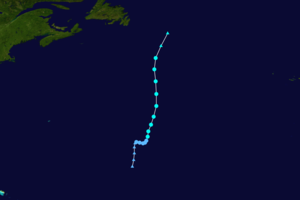
La saison cyclonique 2017 dans l'océan Atlantique nord devait s'étendre officiellement du 1ᵉʳ juin au 30 novembre 2017 selon la définition de l'Organisation météorologique mondiale. Elle fait partie de la série de catastrophes environnementales de l'été 2017. C'est la première année que le National Hurricane Center américain a commencé à émettre des avis et avertissements pour des « cyclones tropicaux potentiels », des perturbations qui n'ont pas encore atteint au moins le stade de dépressions tropicales mais qui ont une probabilité élevée de le devenir et qui peuvent causer des effets importants aux terres dans les 48 heures suivantes. Les avis pour ces tempêtes potentielles auront le même contenu que les avis normaux mais incluront la probabilité de développement.